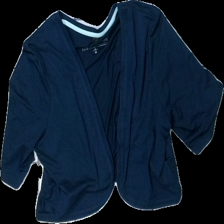
View: front
Type: Cardigan
Category: Ladies
Brand: Not in the list
Brand text on label: Bfc selcetion
Colors: Blue
Material: 62% polyester 38% bomull
Cut: Regular
Size: L
Season: All
Price range: 50-100
Recommended usage: Reuse
Description: cardigan